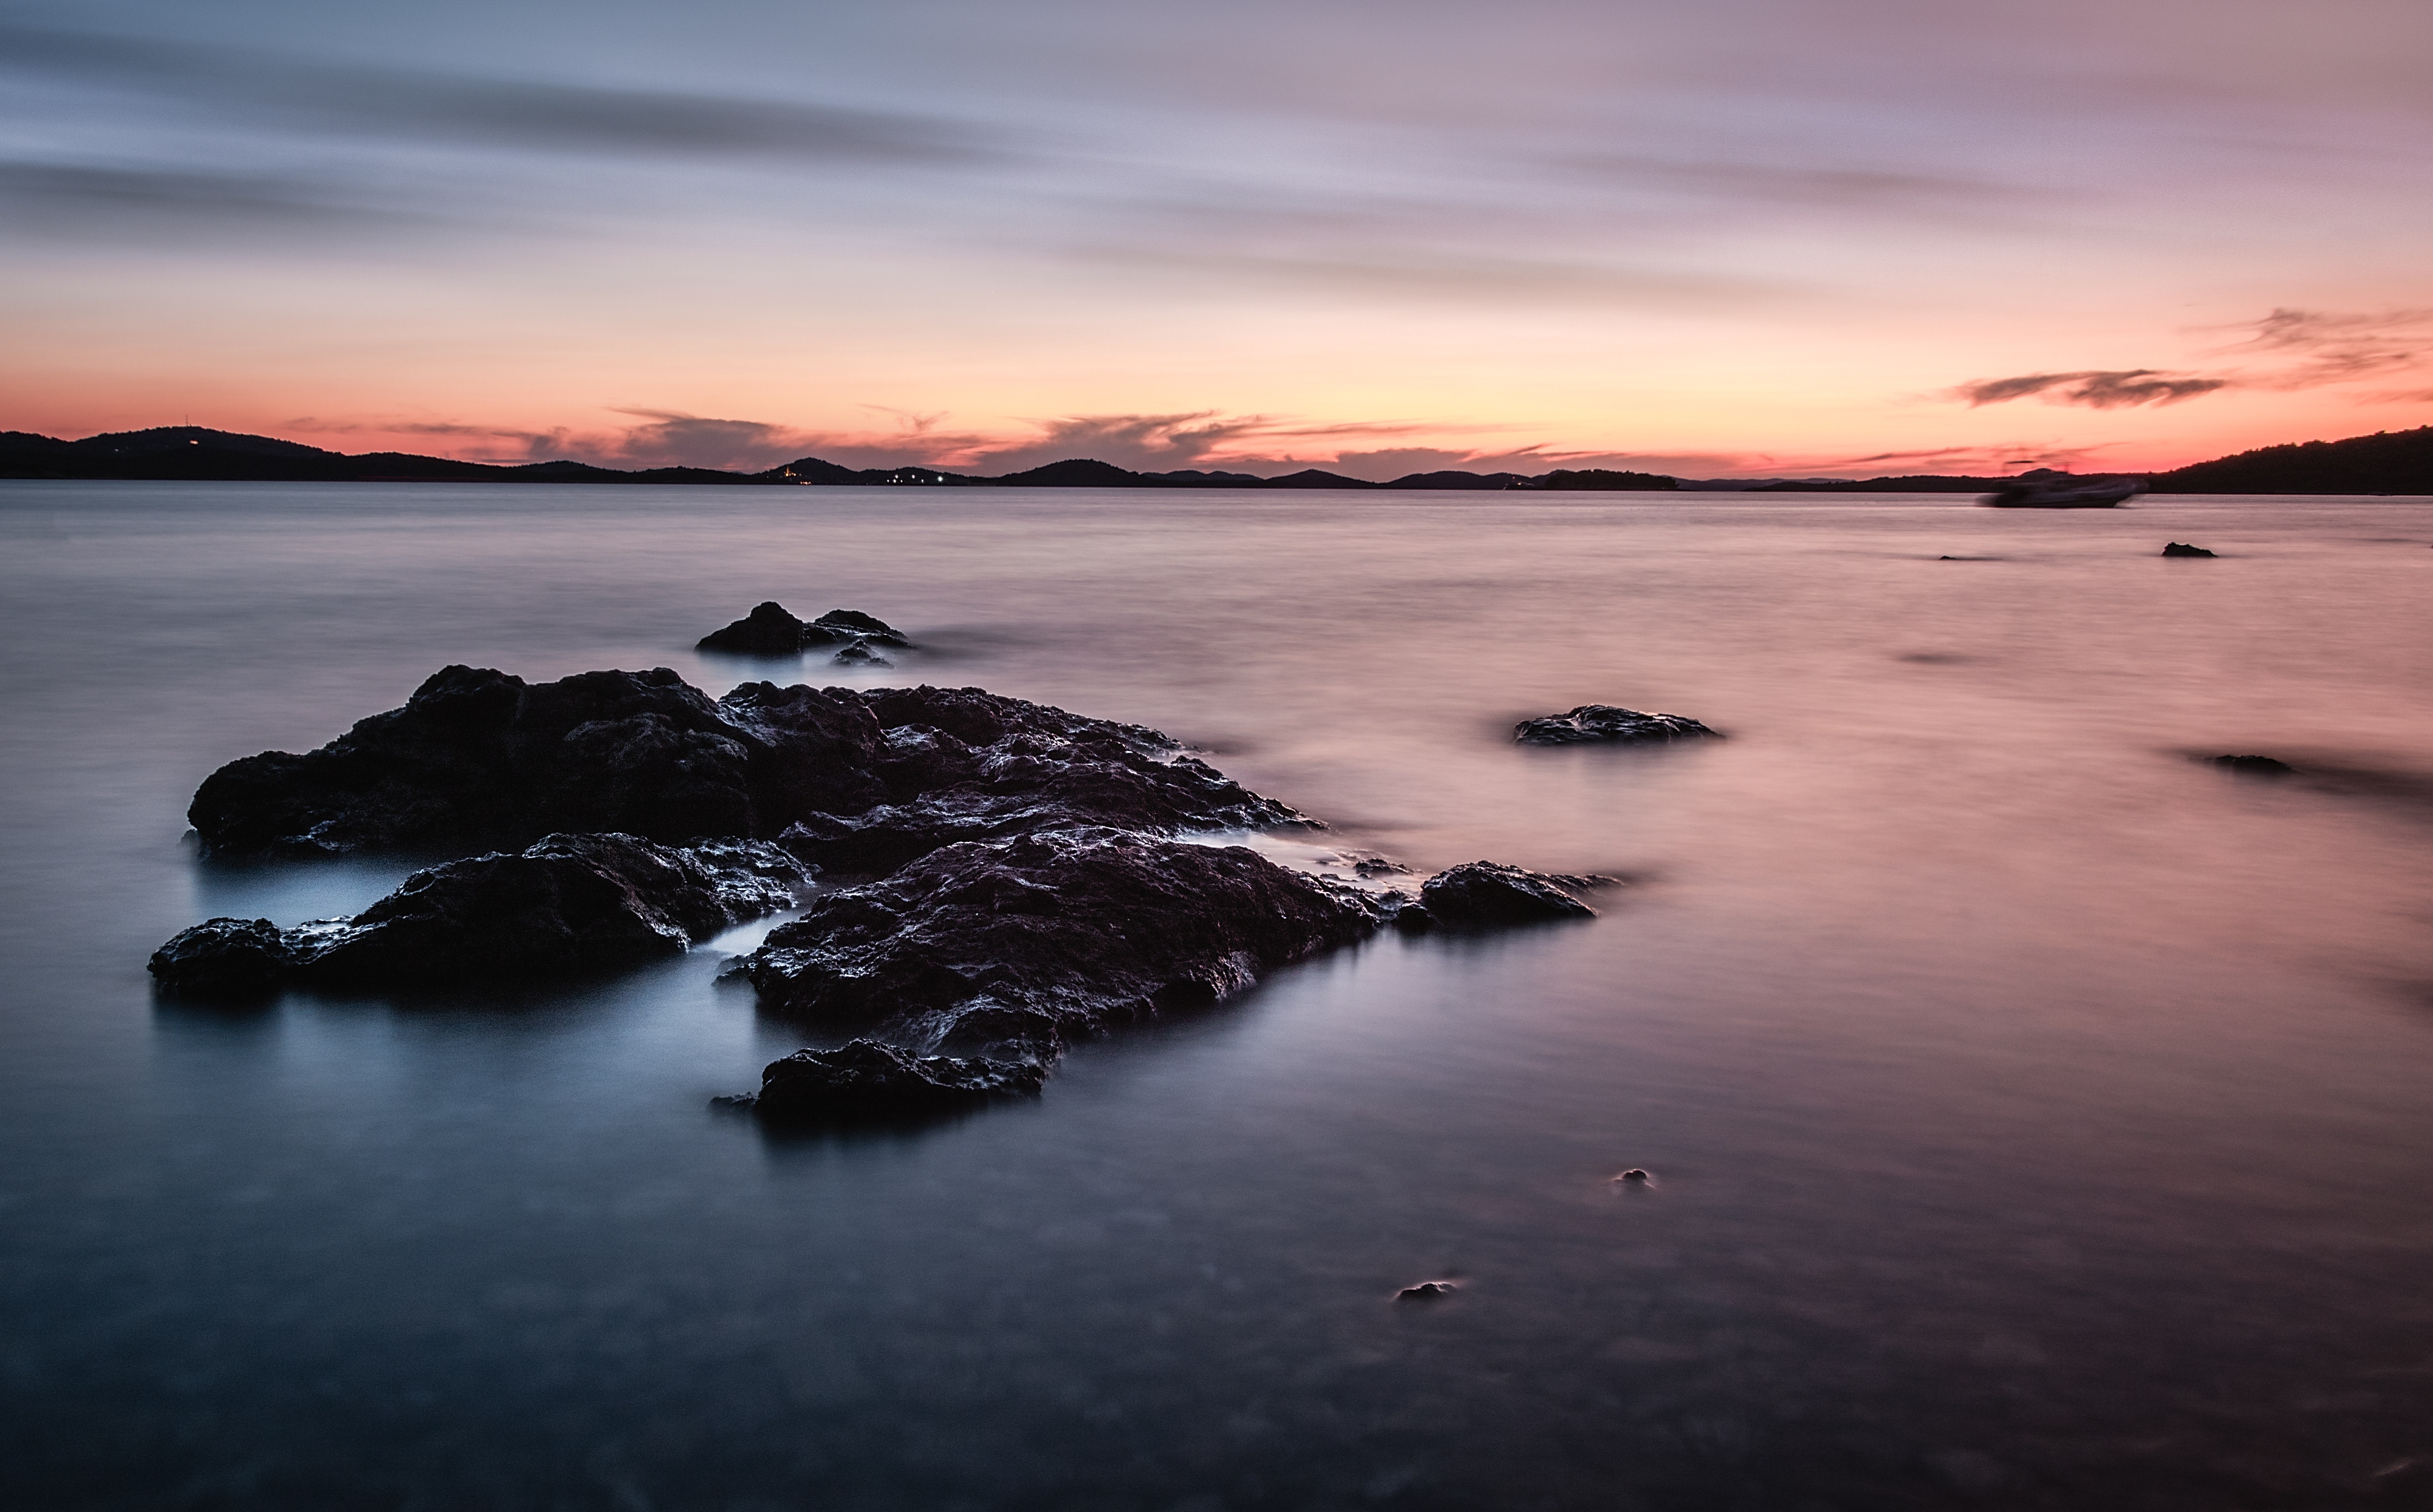
sky, body of water, sea, water, nature, horizon, ocean, coast, shore, cloud, rock, sunset, dusk, reflection, natural landscape, evening, morning, calm, sunrise, afterglow, wave, dawn, headland, coastal and oceanic landforms, beach, atmosphere, landscape, skerry, wind wave, bay, photography, sound, sunlight, inlet, loch, meteorological phenomenon, tide, vacation